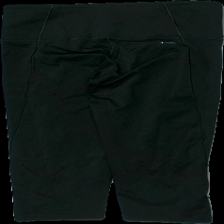
View: back
Type: Tights
Category: Ladies
Brand: Adidas
Colors: Black
Material: 80% polyester 20% elastan
Pattern: Logo print
Cut: None
Size: S
Season: All
Trend: Sports
Damage: märkes tryck slitet
Damage location: bottom right
Damage 2: märkes tryck slitet
Damage 2 location: top right
Price range: <50
Recommended usage: Reuse
Description: korta tränings tights